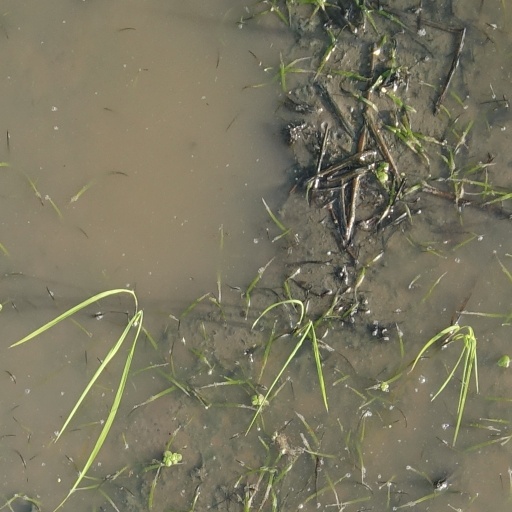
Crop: rice